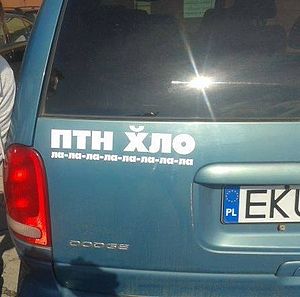
Putin huylo! / Galleri
"""Putin huylo!"" er en ukrainsk fodboldsang om den russiske præsident Vladimir Putin. Den blev populær udenfor fodboldkredse i forbindelse med den russiske militære intervention i Ukraine i 2014. Sangen blev oprindeligt sunget af fans af fodboldklubben FC Metalist Kharkiv, men fik ved den russiske intervention bred national opmærksomhed.